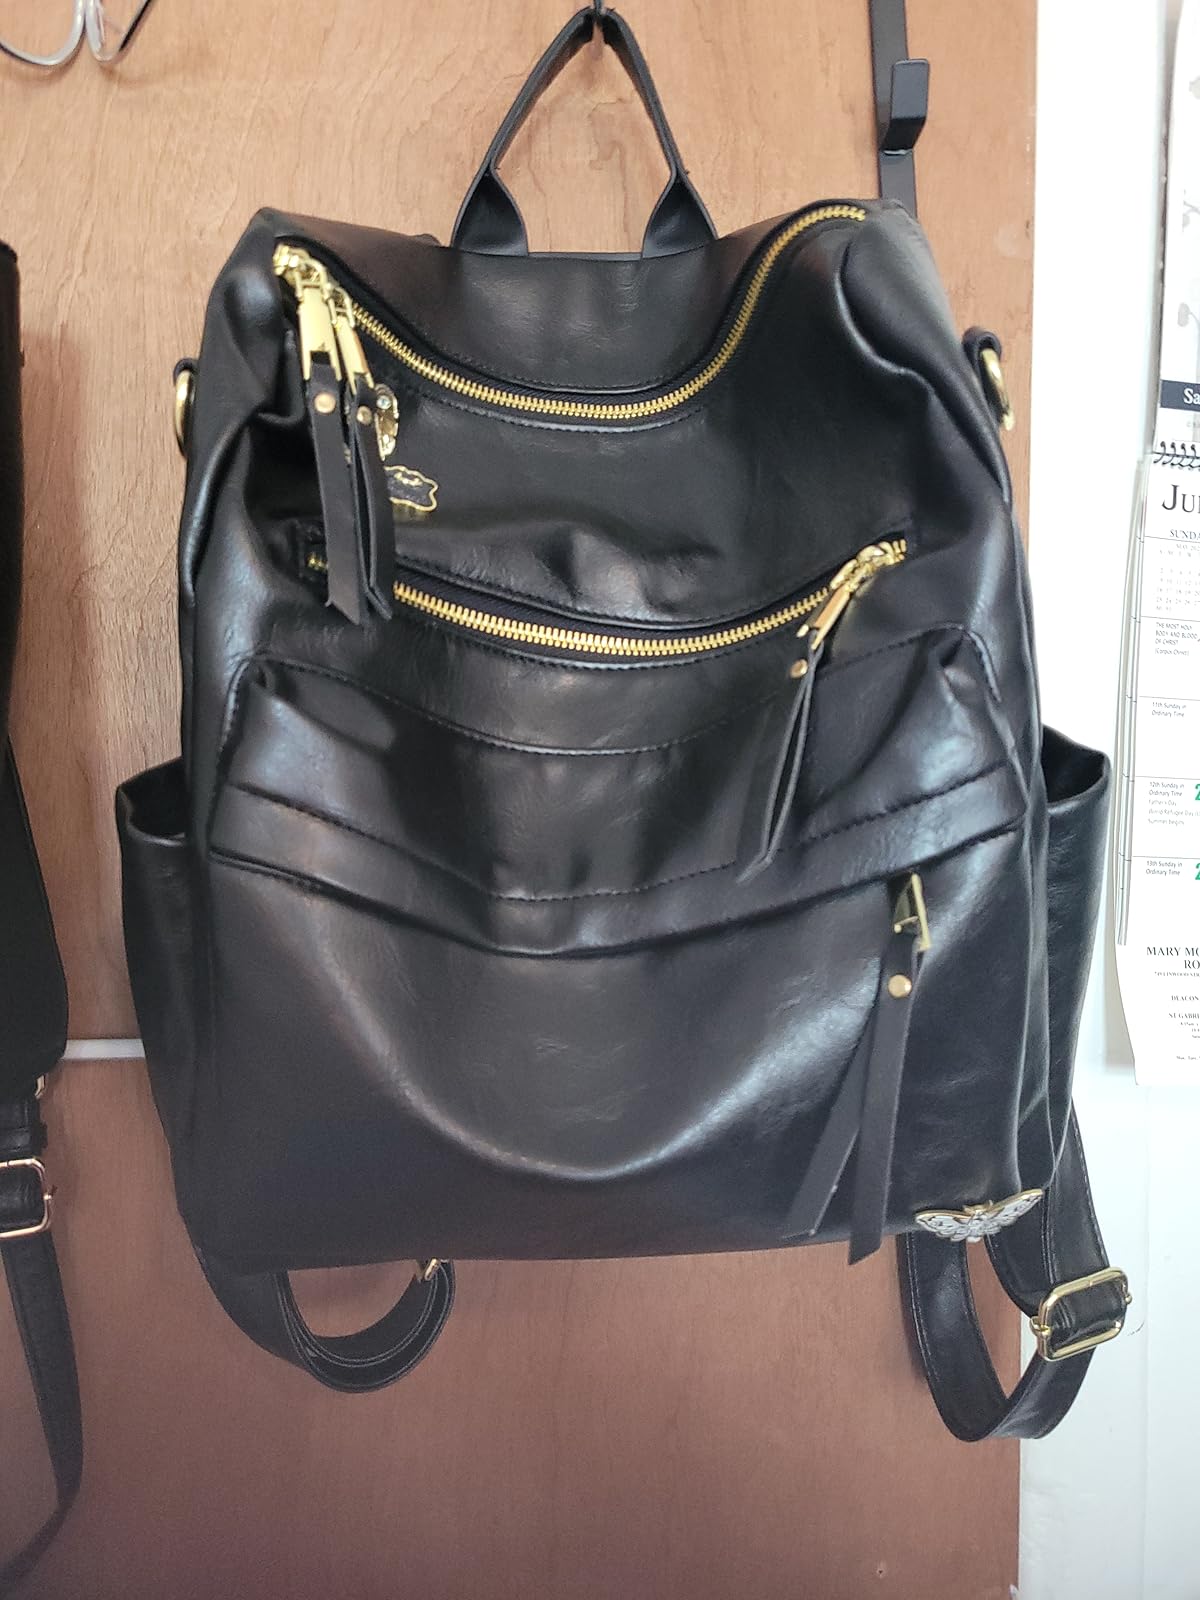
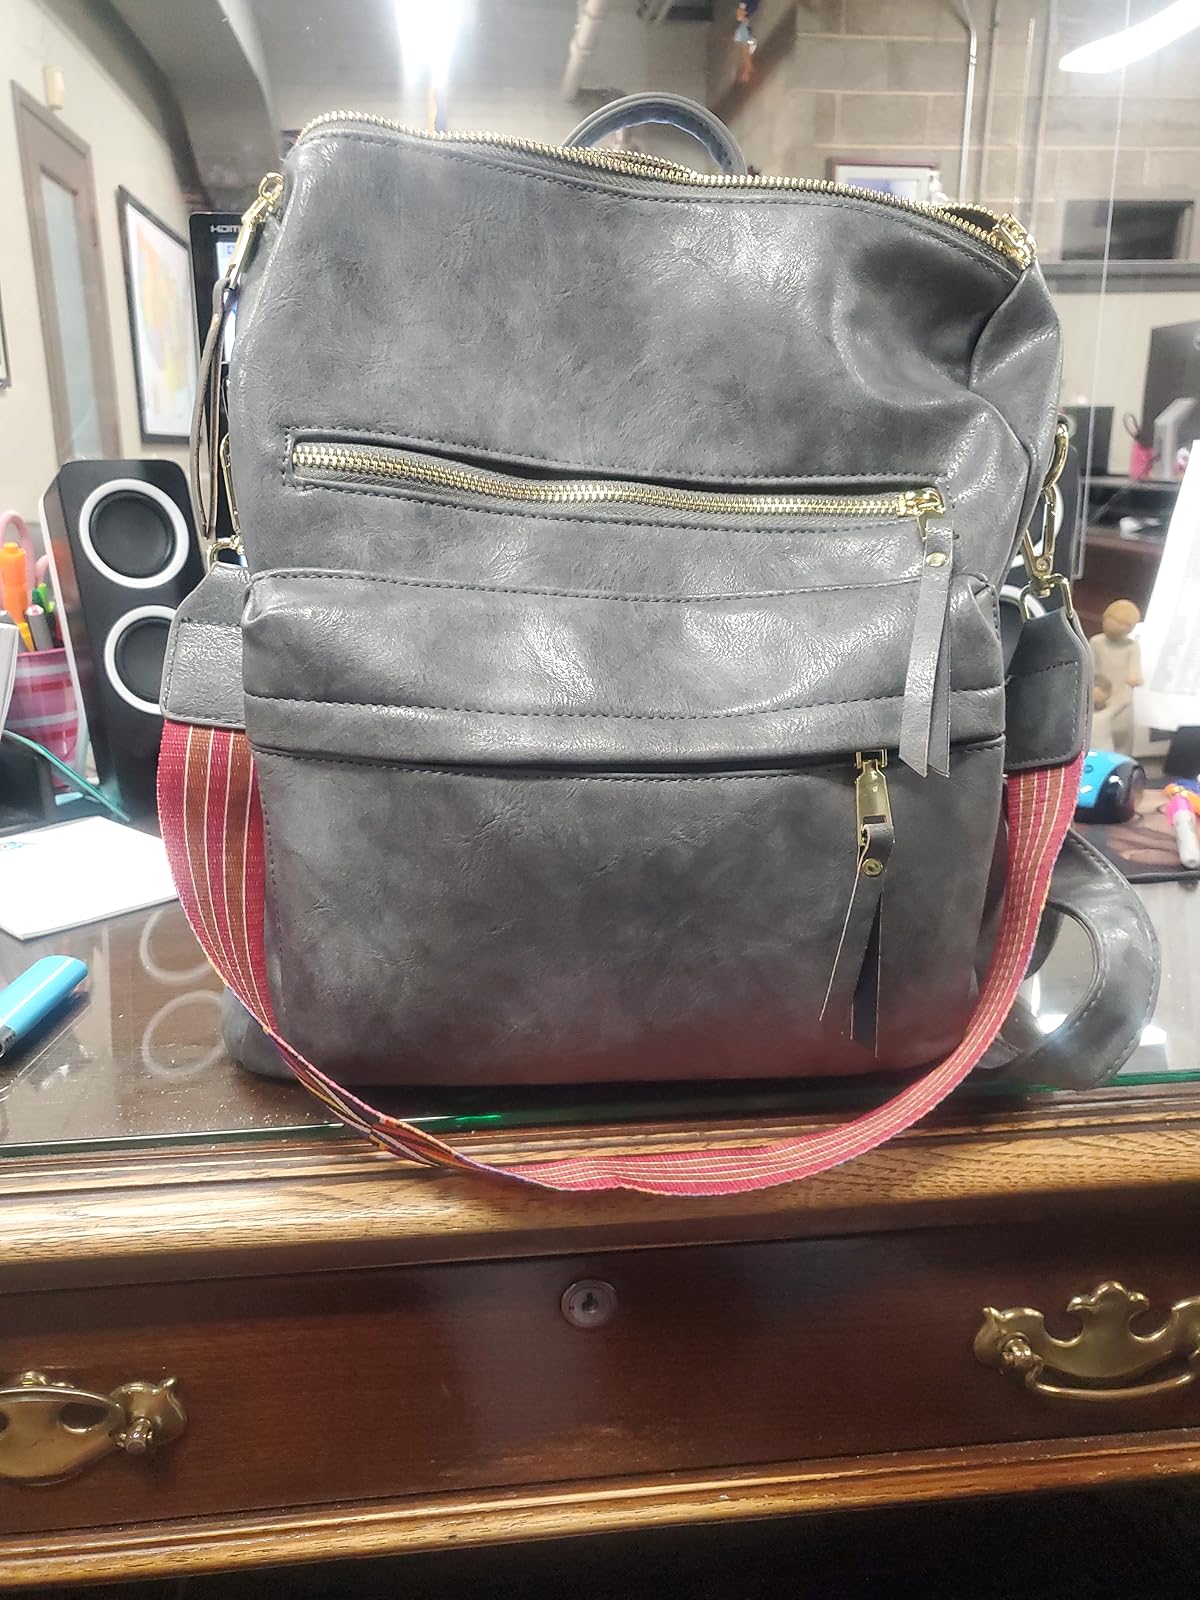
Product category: accessories_handbag
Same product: no